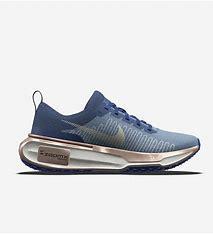
Brand: Nike
Model: Invincible 3